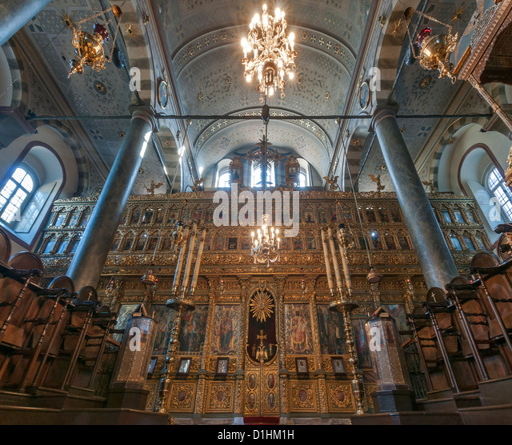
a city is the principal cathedral still in use